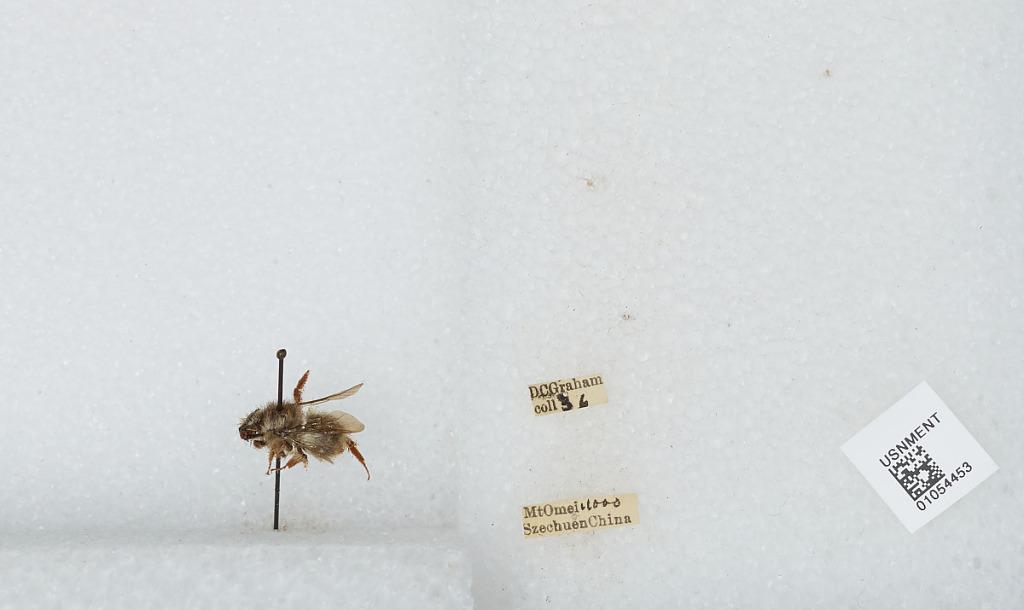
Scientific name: Bombus sp.
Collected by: D. Graham
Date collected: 1936--
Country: China
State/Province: Sichuan
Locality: Mt. Emei